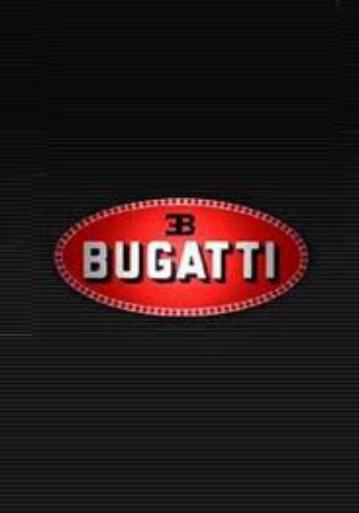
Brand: BUGATTI
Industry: Transportation